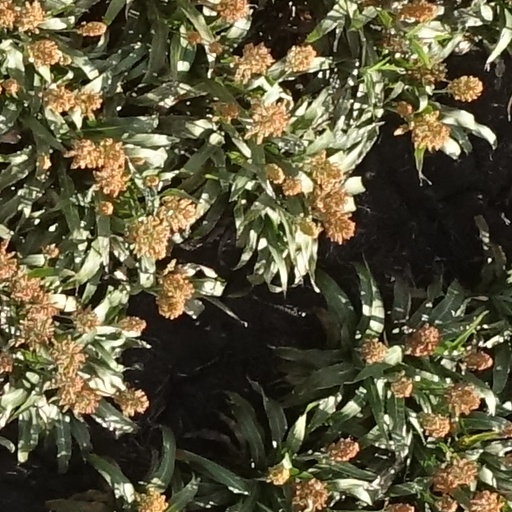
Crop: sorghum